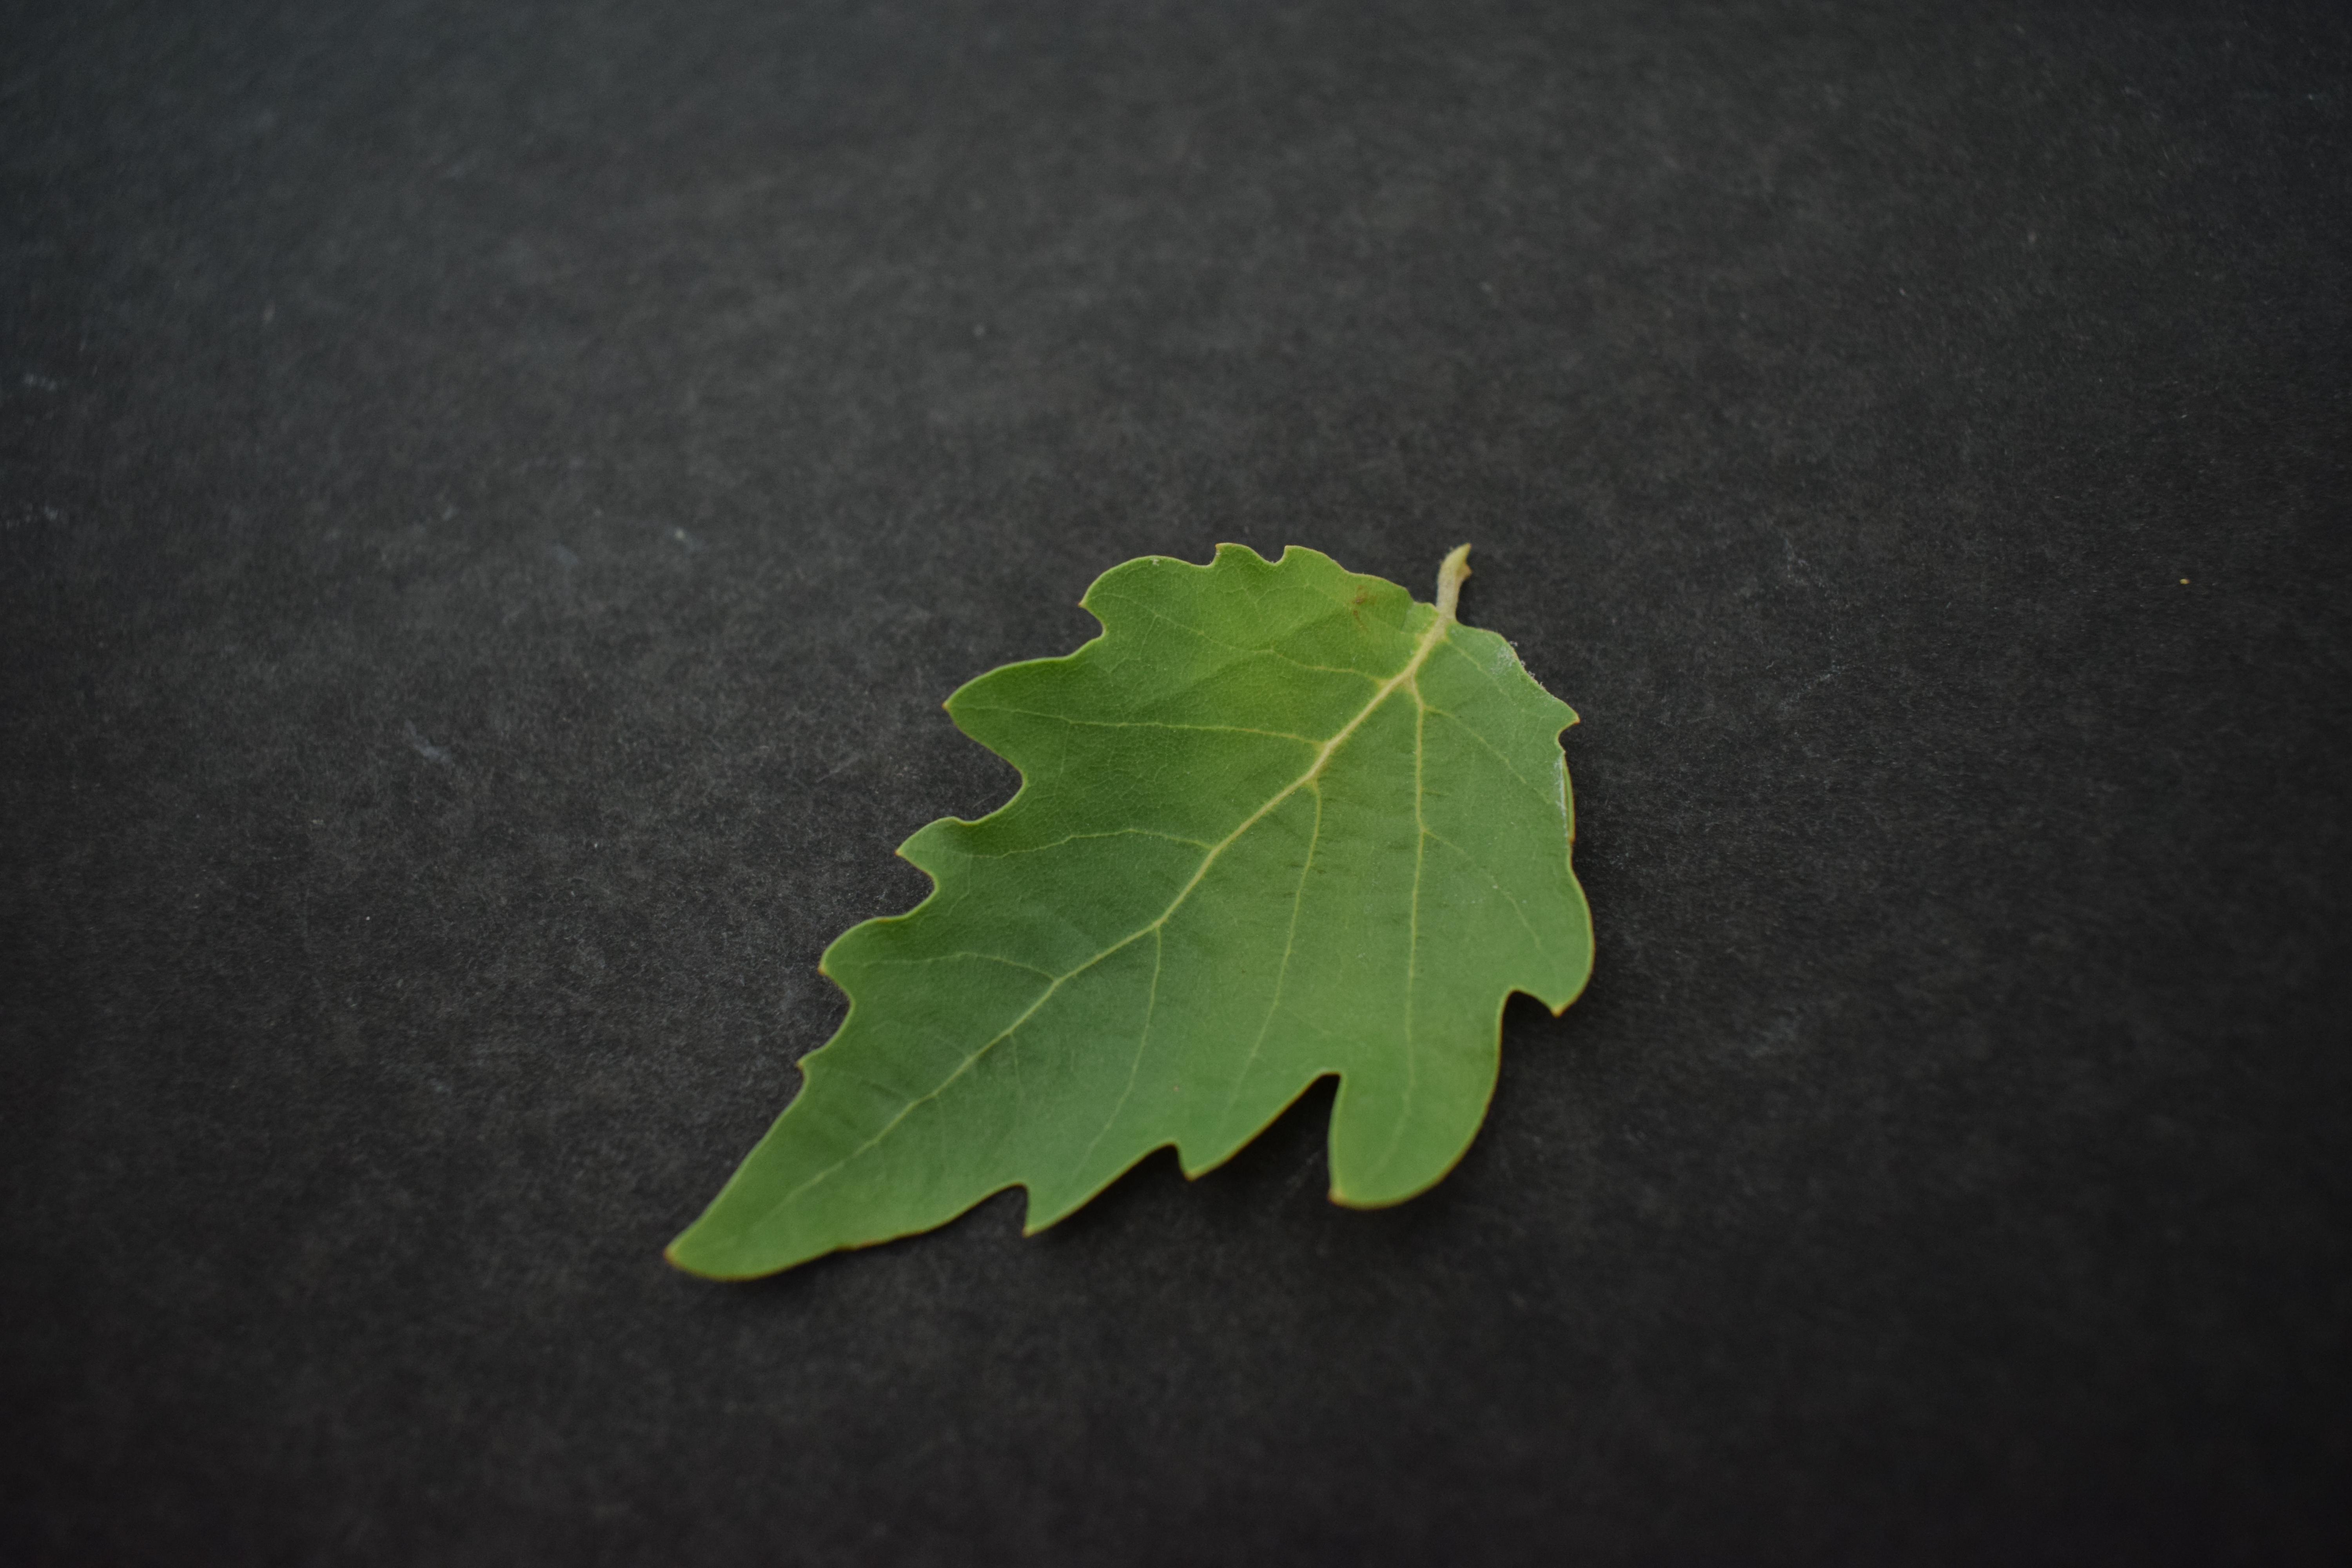
Plant species: Chinar